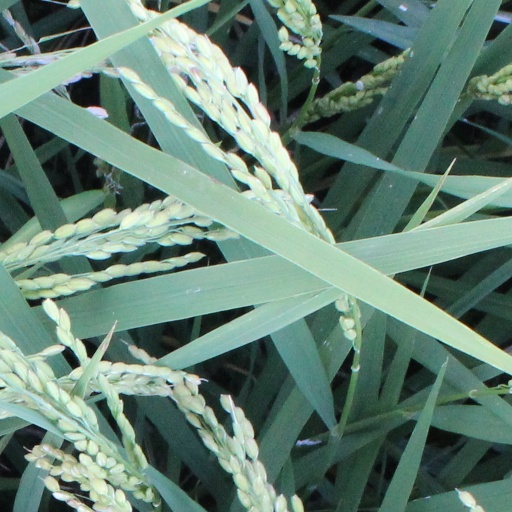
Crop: rice